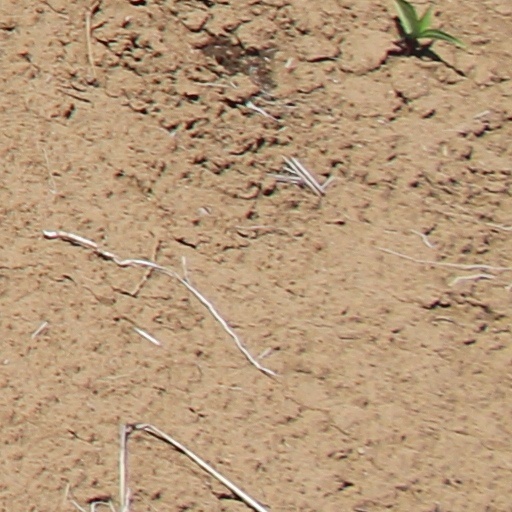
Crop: wheat